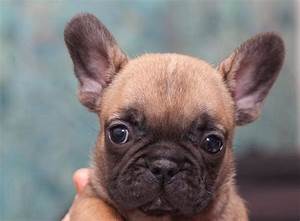
Label: cane